AH4

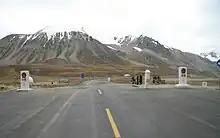
China–Pakistan border, Khunjerab Pass

Treaty on Asian Highways with routes